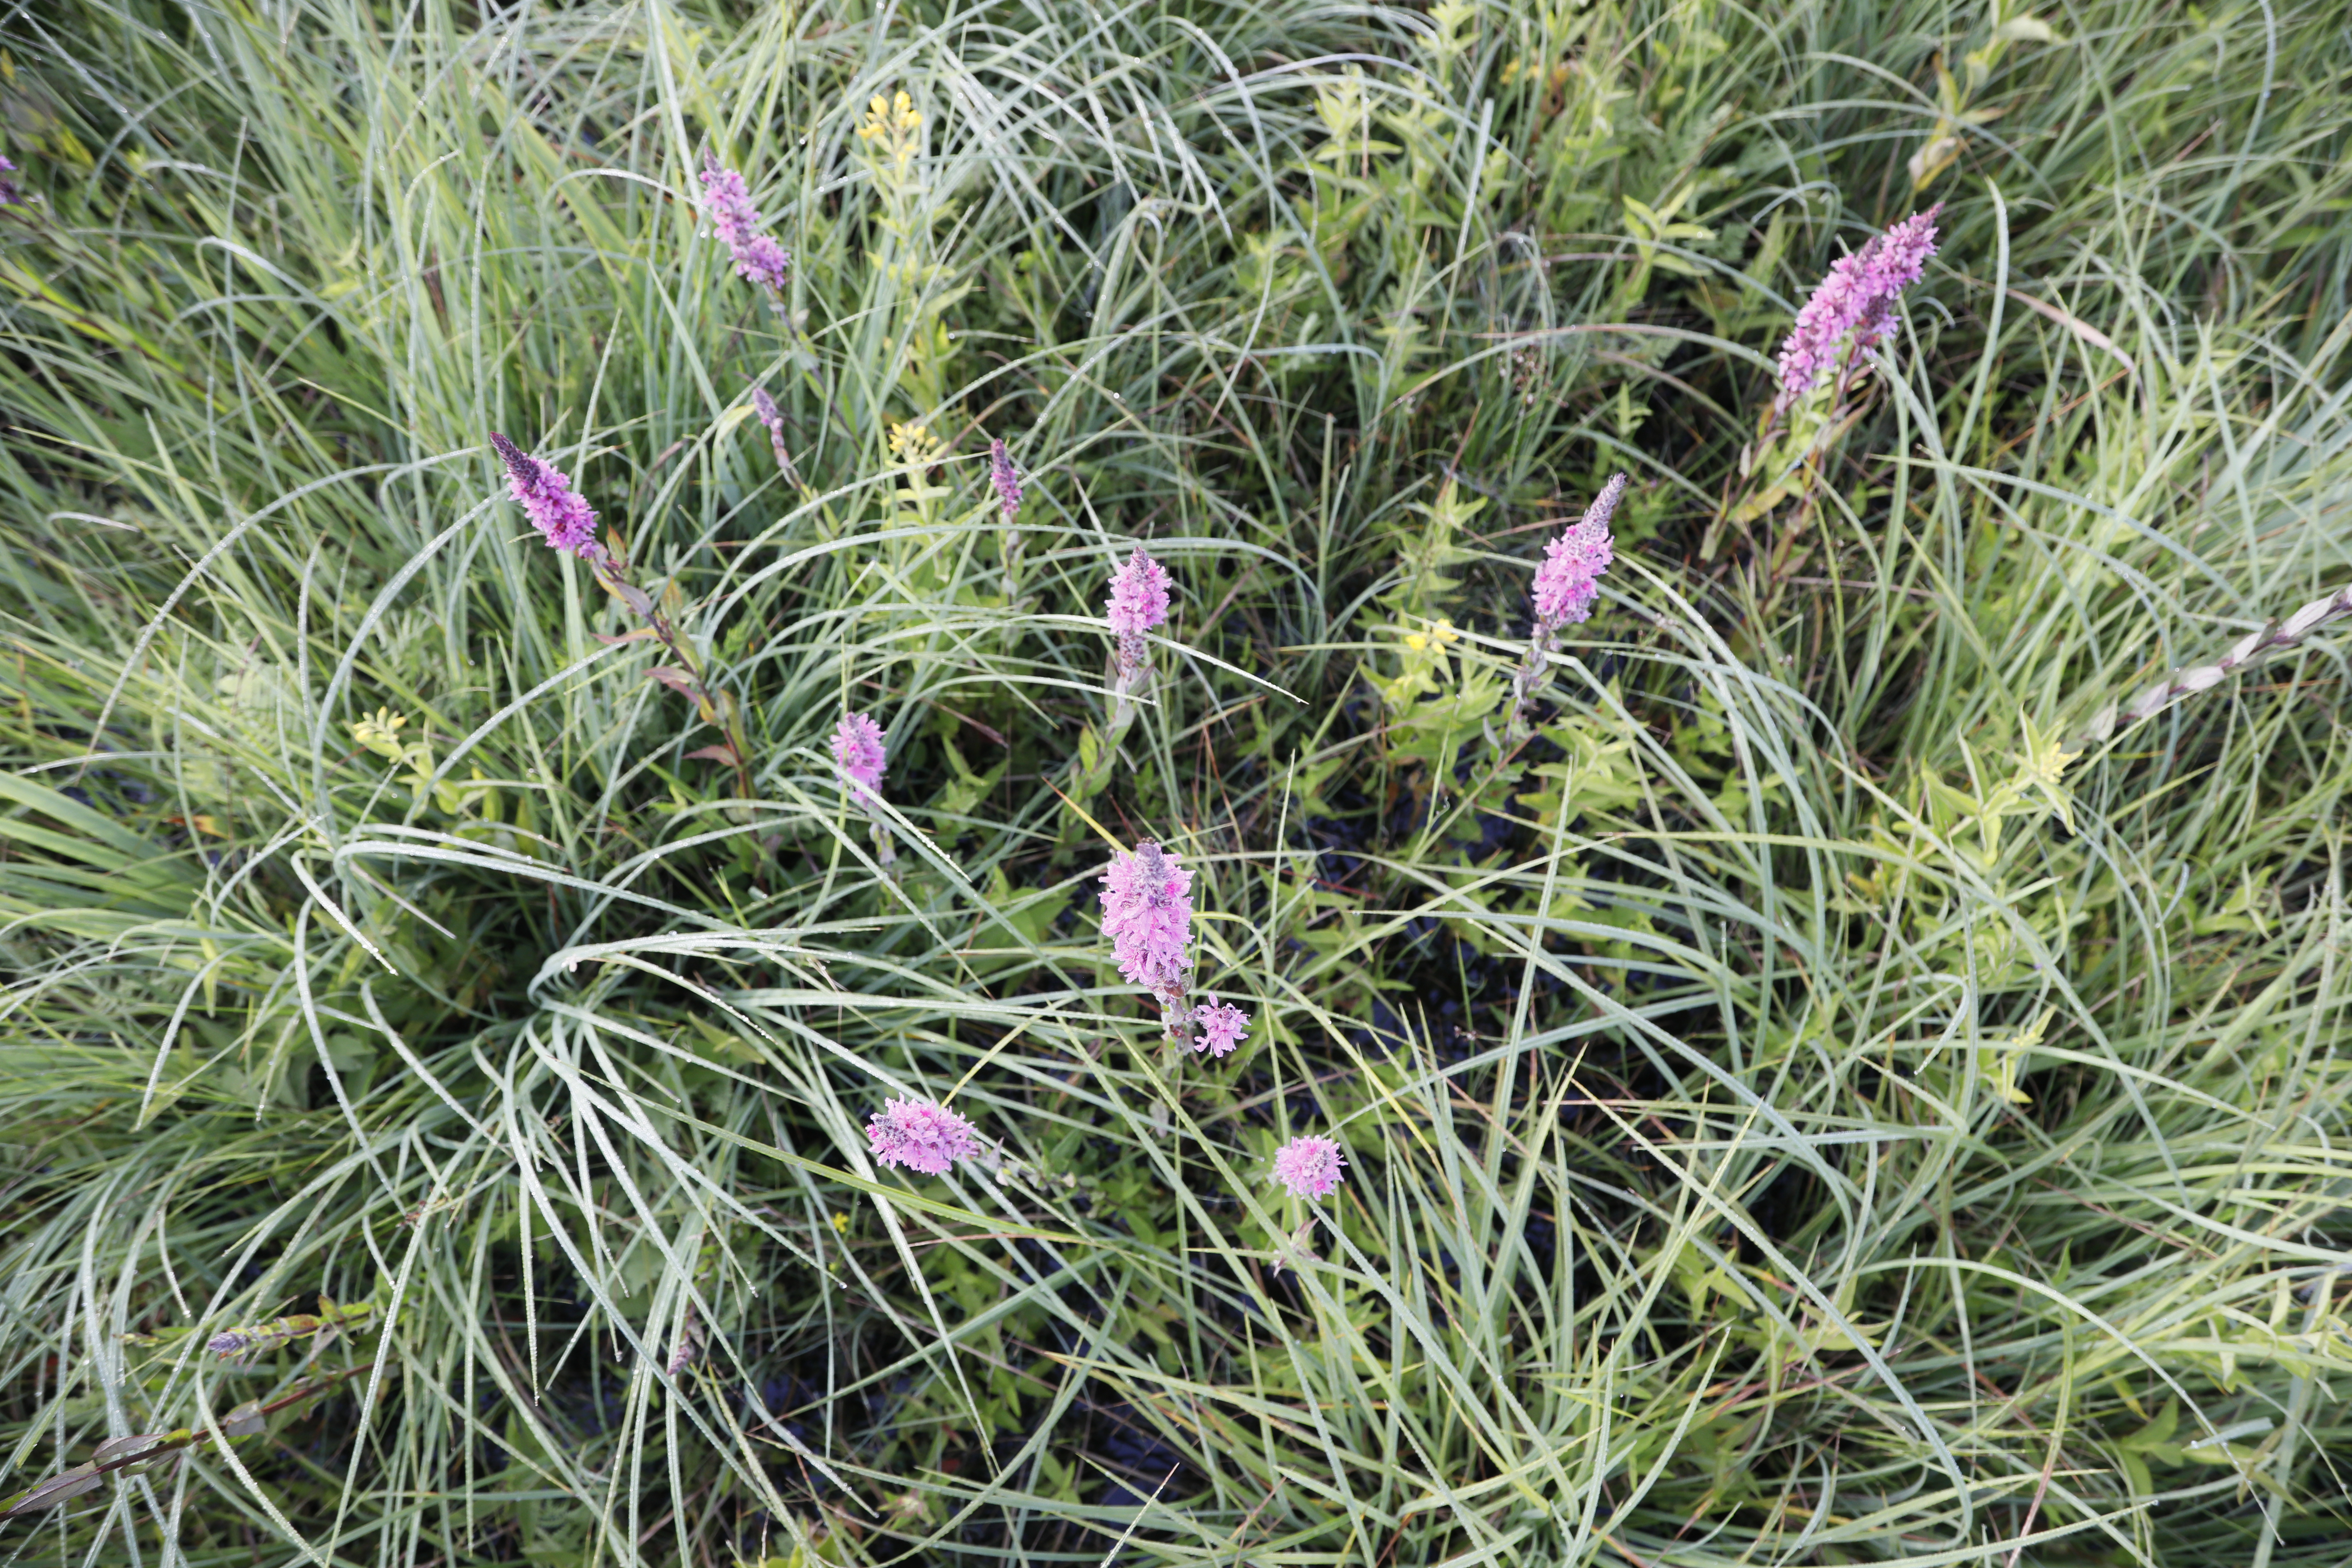
Plant species: Lythrum salicaria